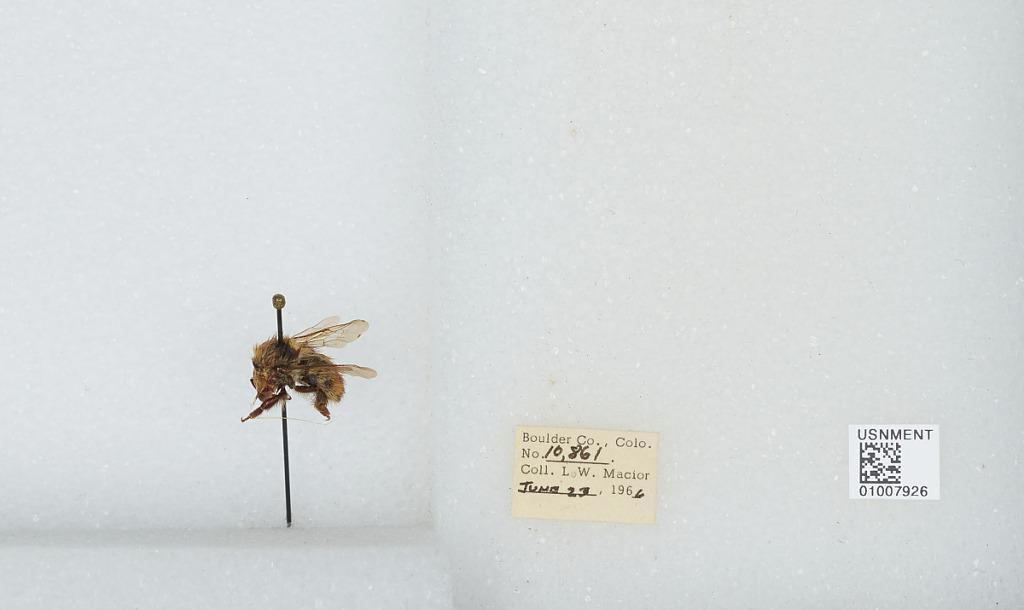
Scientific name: Bombus (Pyrobombus) centralis Cresson
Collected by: L. Macior
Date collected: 1966-6-23
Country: United States
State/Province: Colorado
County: Boulder
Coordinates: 40.09, -105.36